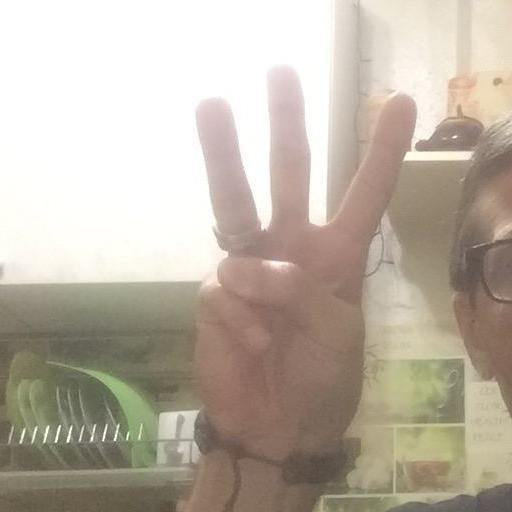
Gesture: three